2008 Canadian Grand Prix

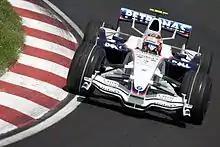
The race was won by Robert Kubica, who took his and BMW Sauber's only F1 victory.

The remainder of the race had fewer incidents, despite the surface of the circuit severely degrading over the course of the race. Nelson Piquet Jr. suffered another retirement, his fifth of the year from seven races, on the 39th lap because of abnormal brake wear. Piquet had also spun off the circuit earlier in the race while running in a points-scoring position due to brake failure, but fell to the back of the field before he reversed his car to get back onto the track. Piquet's teammate at Renault F1 and former world champion Fernando Alonso was running in a strong third place and was pushing Nick Heidfeld for second place before spinning off and damaging his front wing and suspension. Kazuki Nakajima broke his front wing after hitting the back of Jenson Button in turn ten on the 46th lap, and was forced to retire when the front wing detached itself completely and was stuck under the chassis as he was about to enter pitlane. Giancarlo Fisichella was running last after his car engine stalled during his first pit stop, and later he spun and hit the wall after the chicane at turn nine.